Ruth A. M. Schmidt

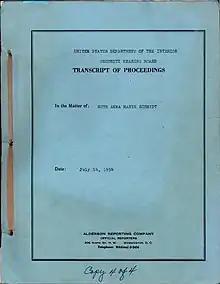
Cover page of the 1954 transcript of the US Department of the Interior Security Hearing Board against Ruth A. M. Schmidt

In 1954, Schmidt received another letter from the Department of Interior advising her that she was again being investigated, this time under the authority of Executive Order 10450. The letter, dated April 7, 1954, and signed by the Secretary of the Department of the Interior, Douglas McKay, directed her to respond to charges of membership in a "totalitarian organization" that she knew had been listed as Communistic, and being sympathetically associated with a list of 21 persons, nine of them suspected of being Communists. Schmidt again hired David Cobb to be her attorney. In her written response to the charges, dated April 30, 1954, she re-submitted much of the same testimony about the Washington Bookshop that she had submitted in 1950. She explained her relationships to the 21 people, saying that she knew some of them as passing acquaintances, while some were social friends. Some of the people she said she did not recall or had only partial recollection of them.